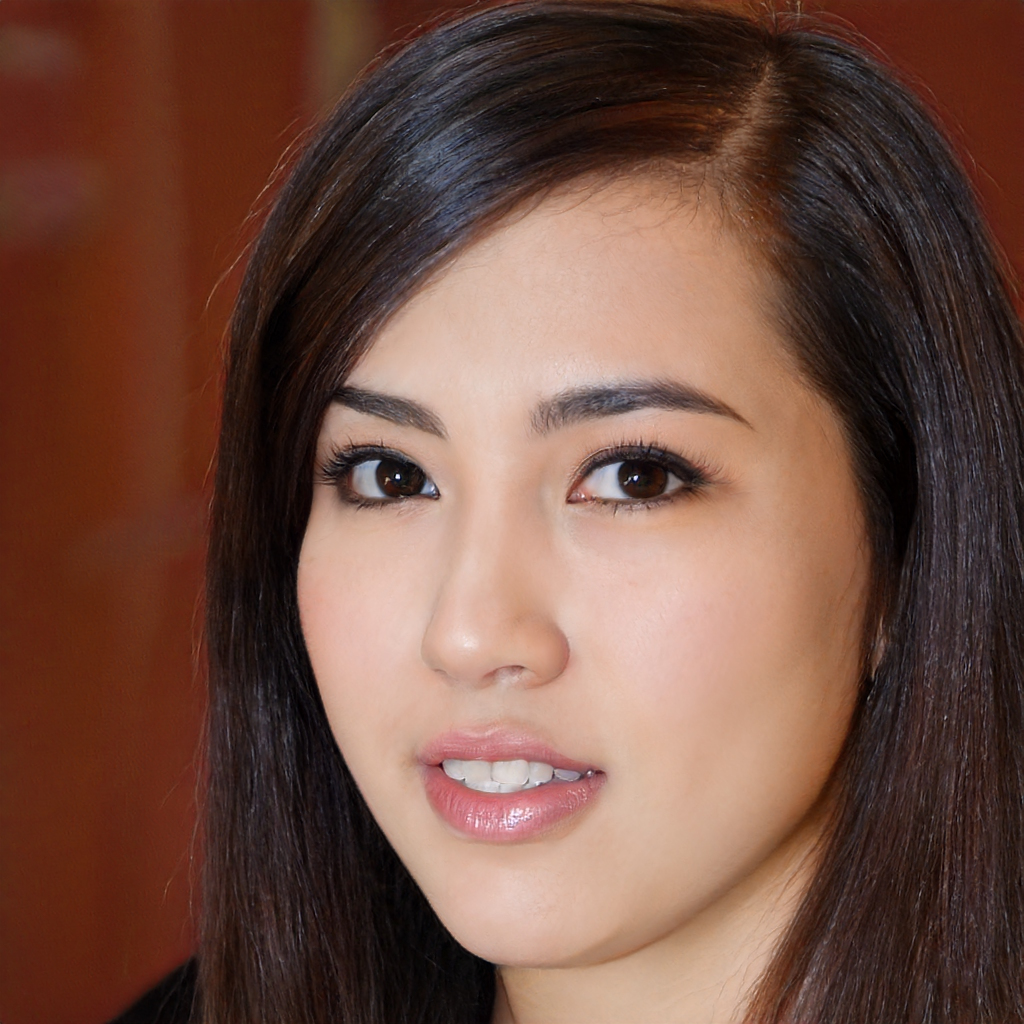
Label: Colored